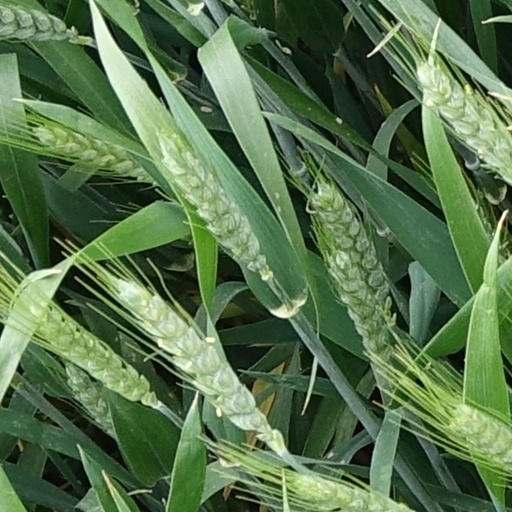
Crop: wheat